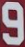
Number: 9